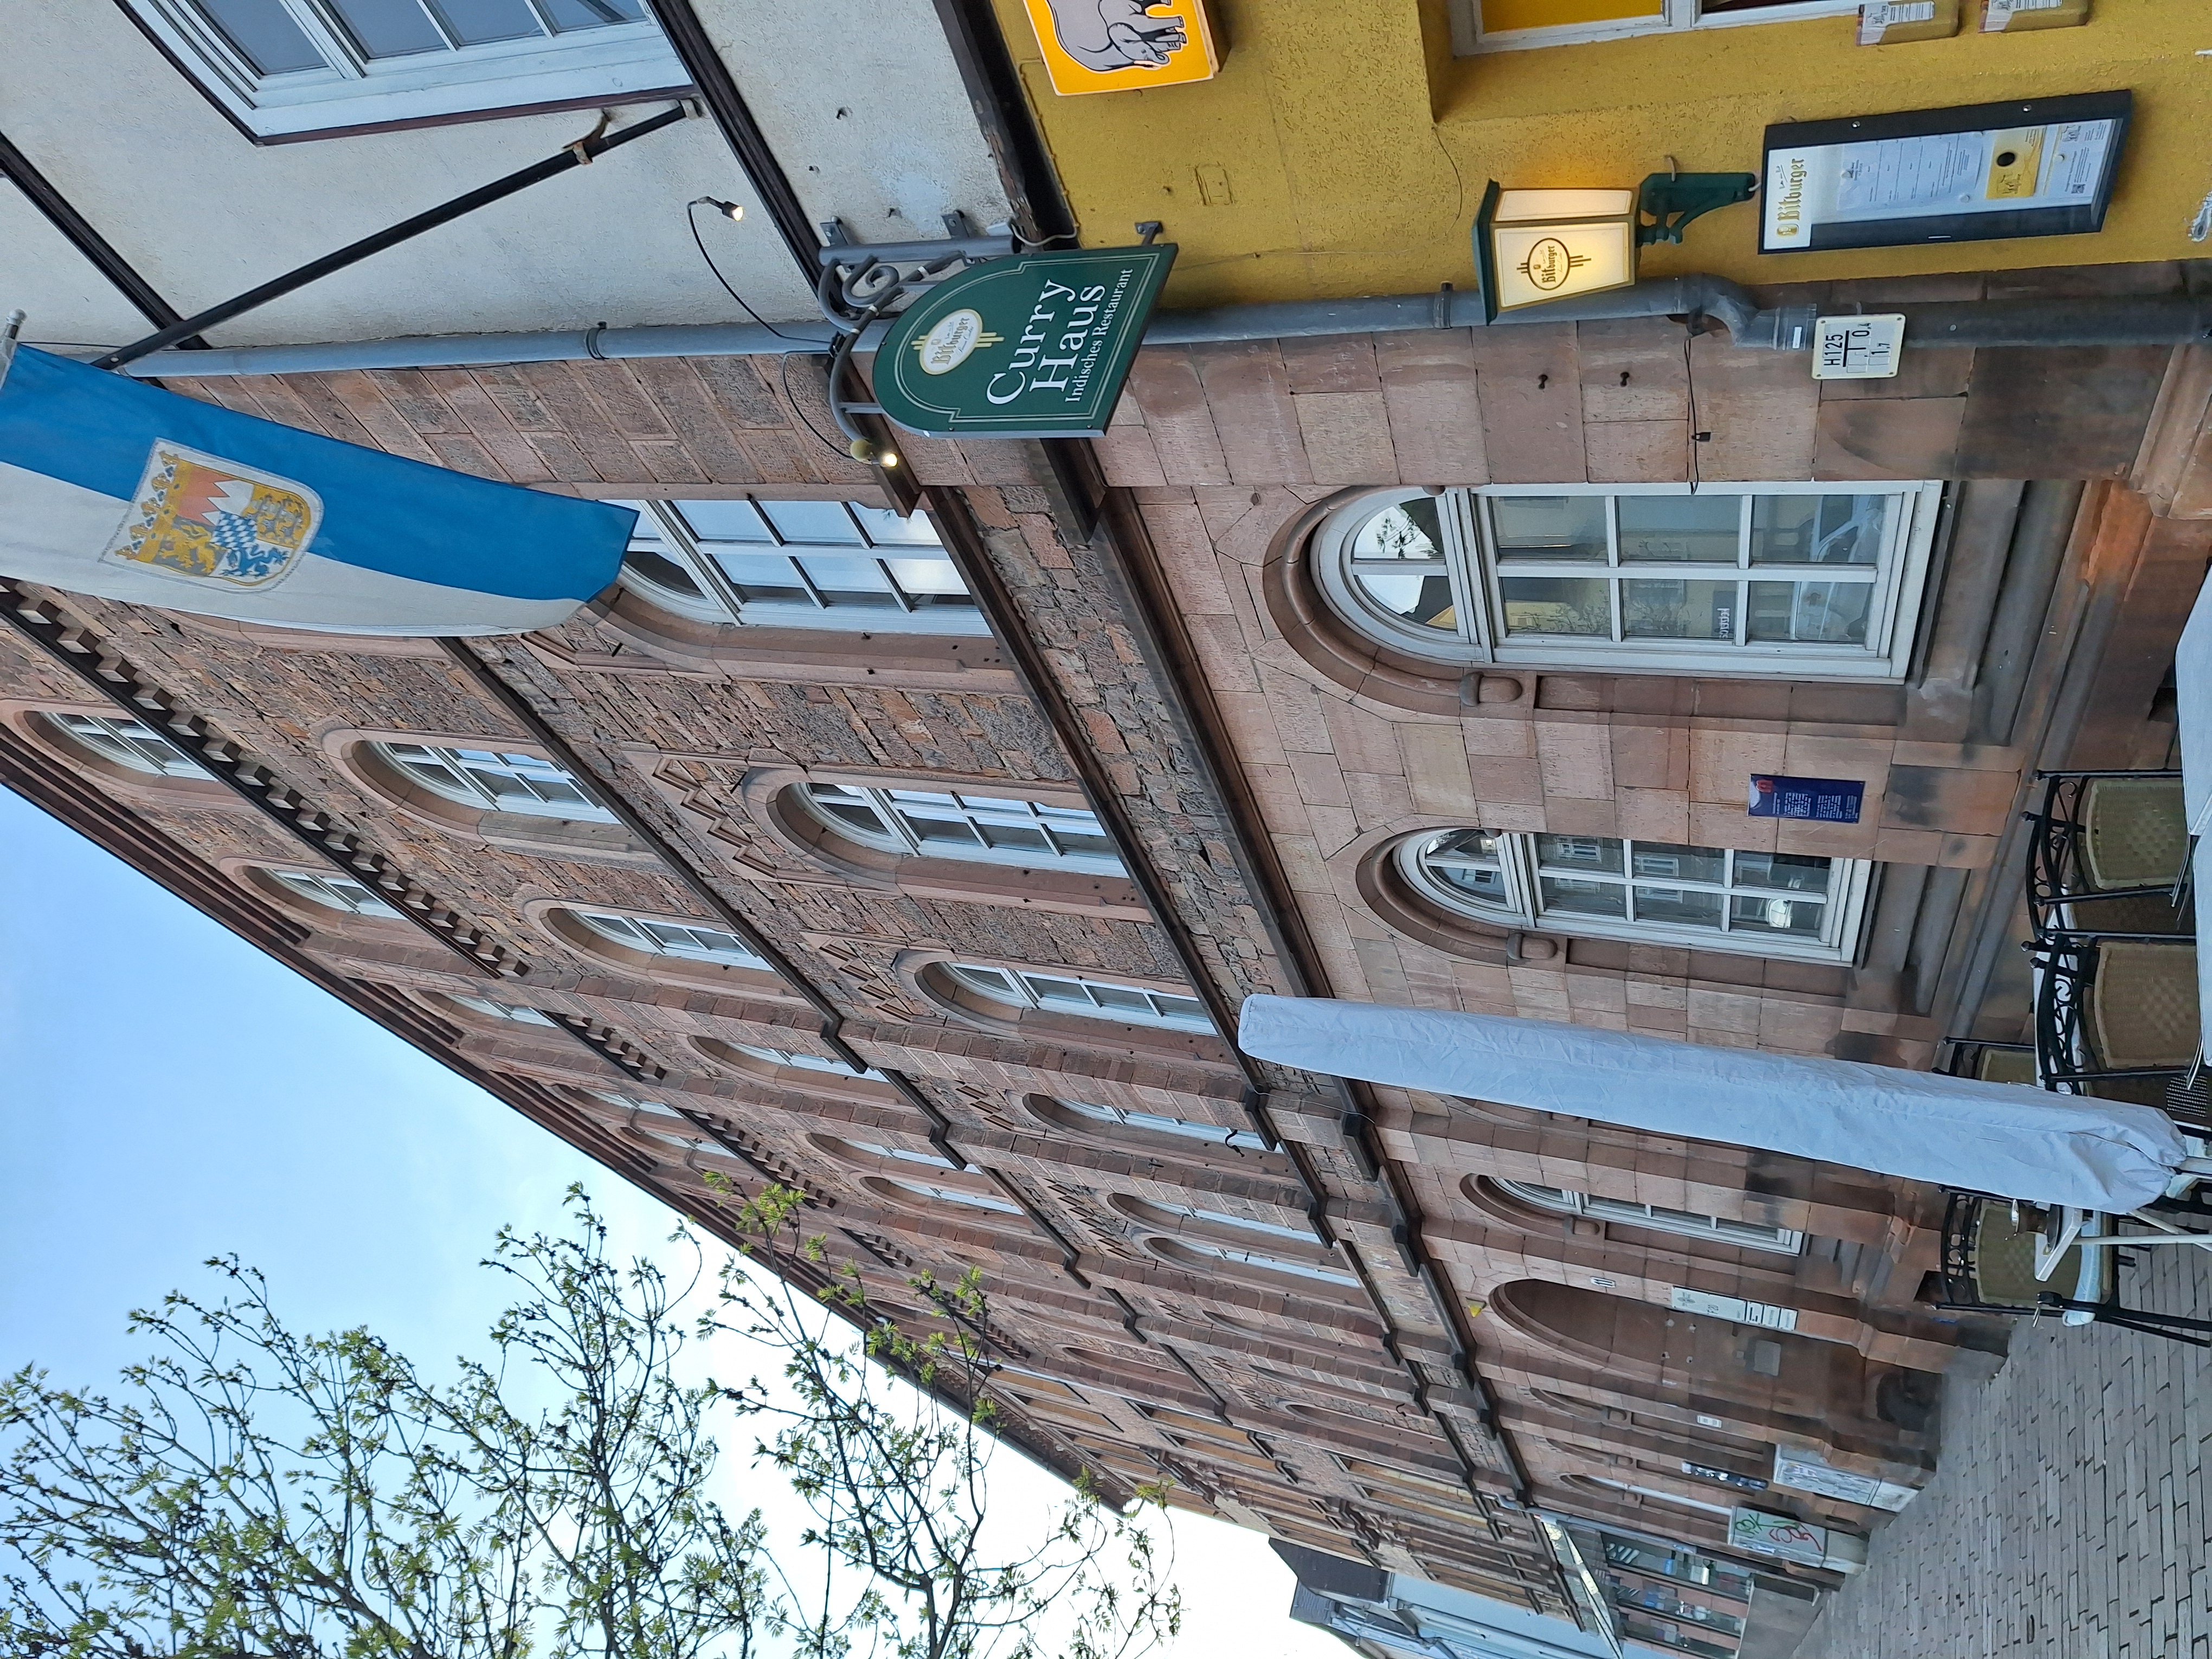
Building: Ketzerbach 11